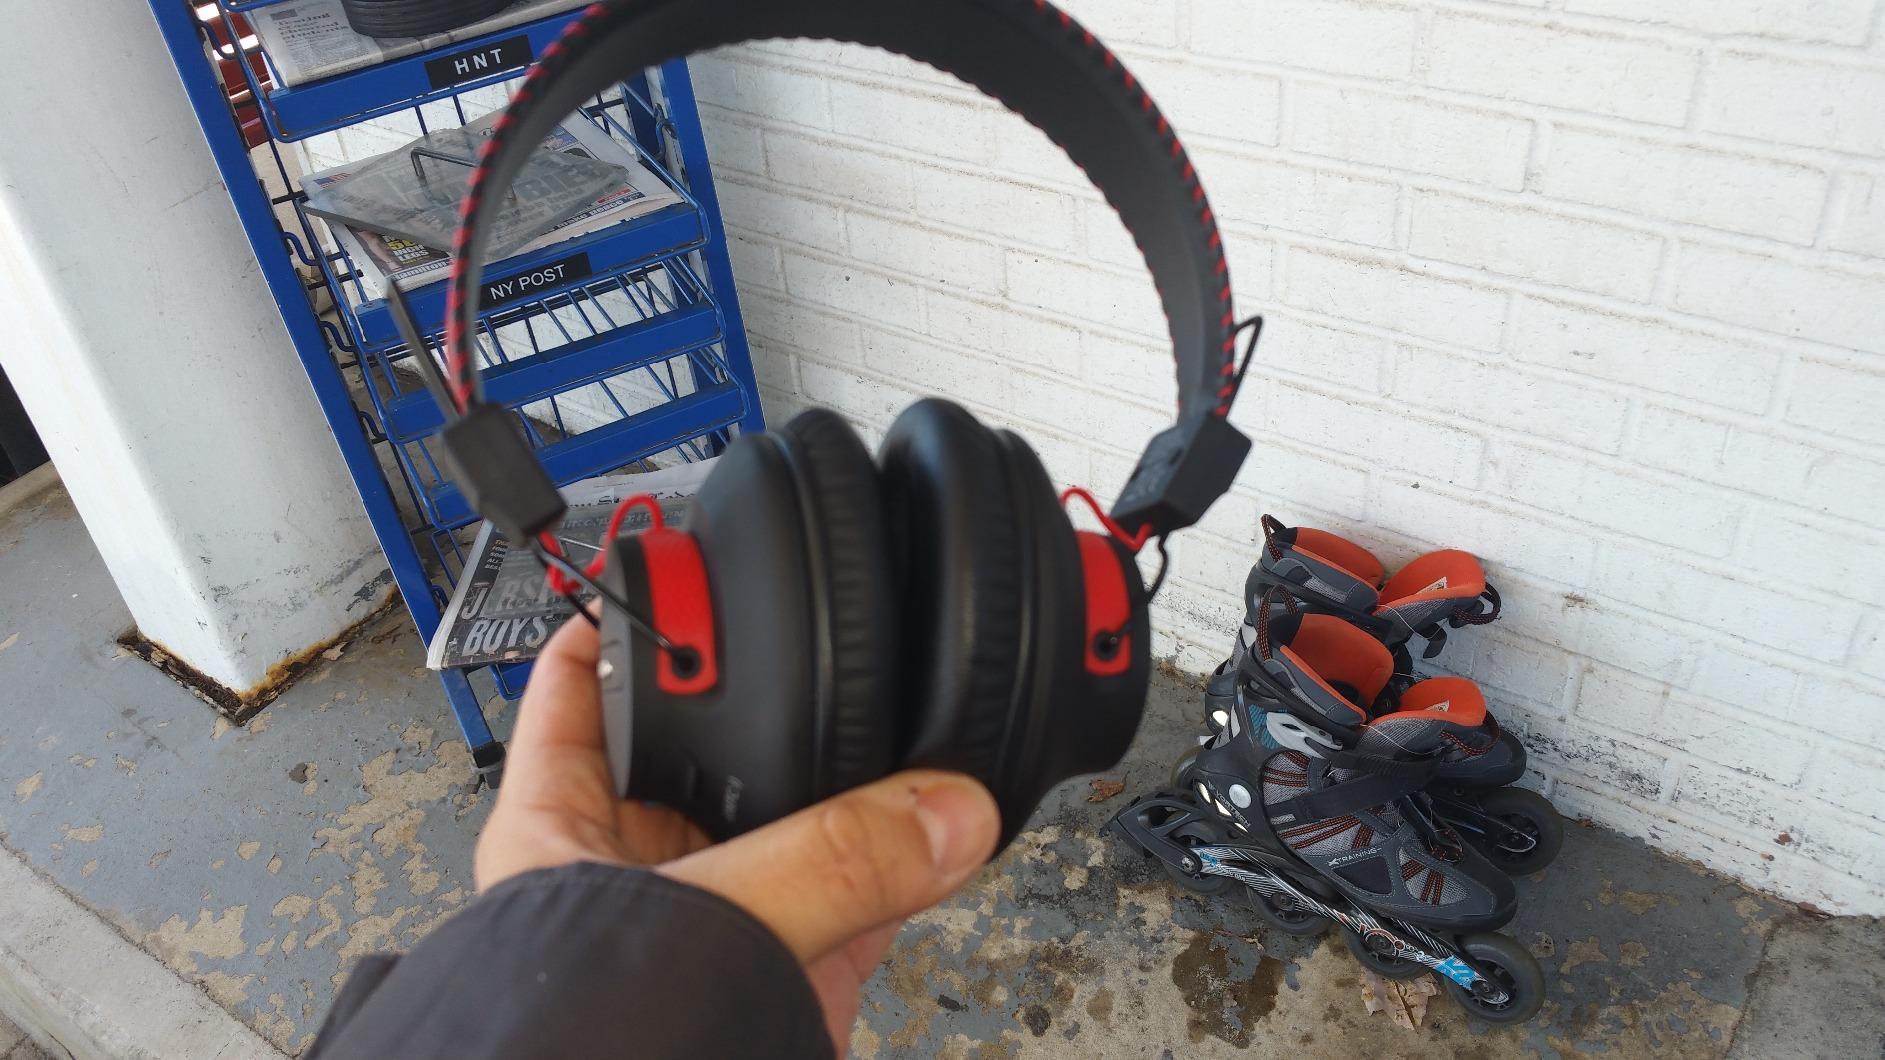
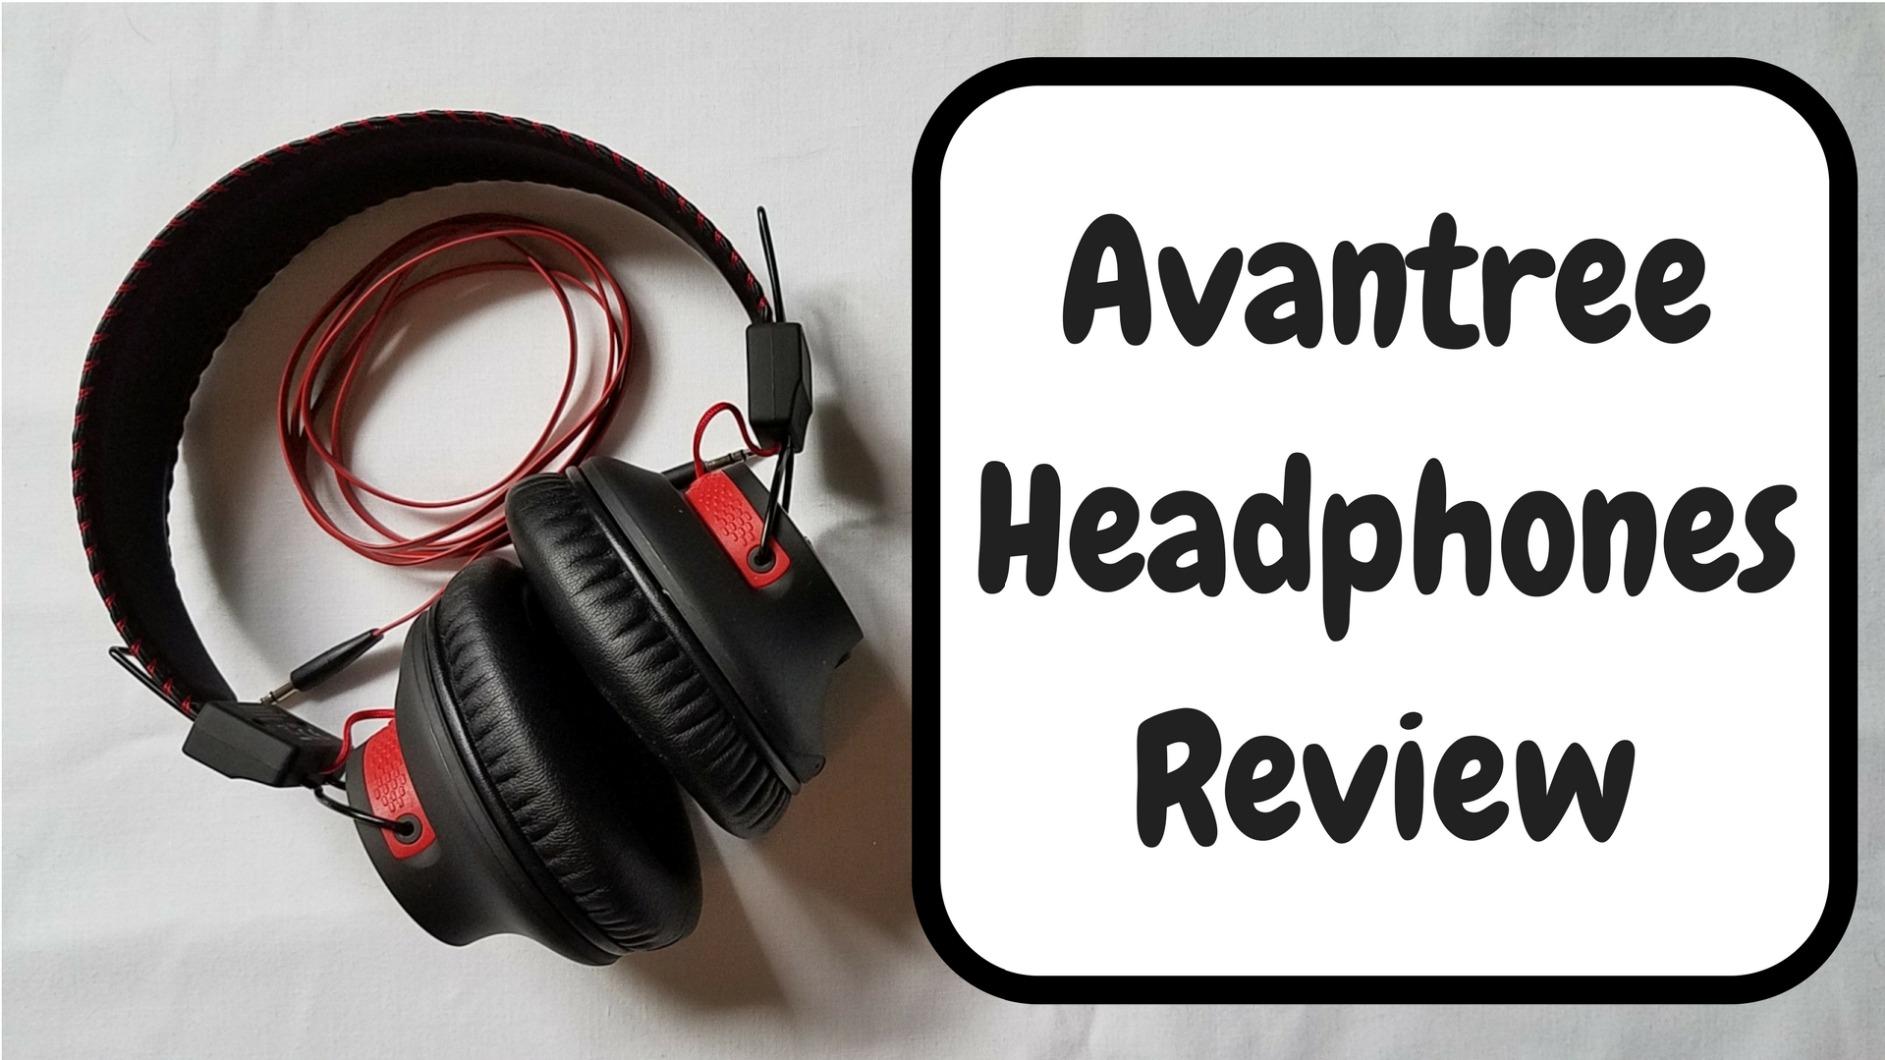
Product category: headphones
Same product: yes